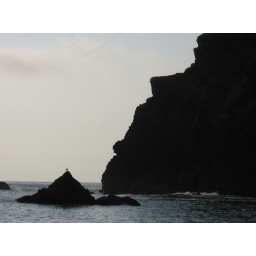
A face in the rocks